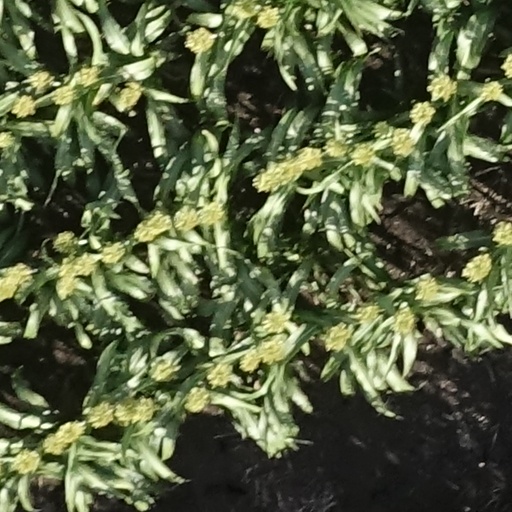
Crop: sorghum